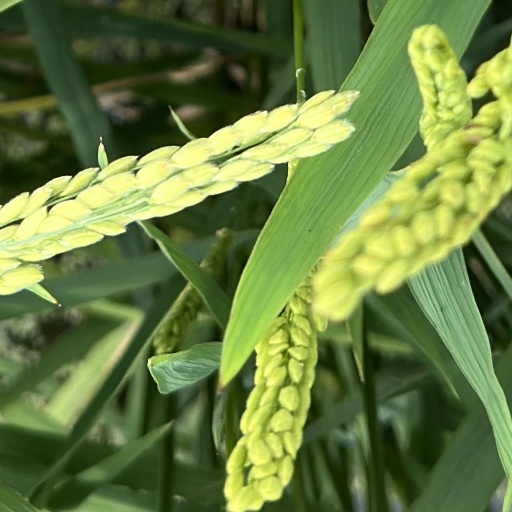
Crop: rice